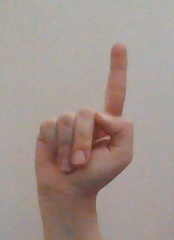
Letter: bb